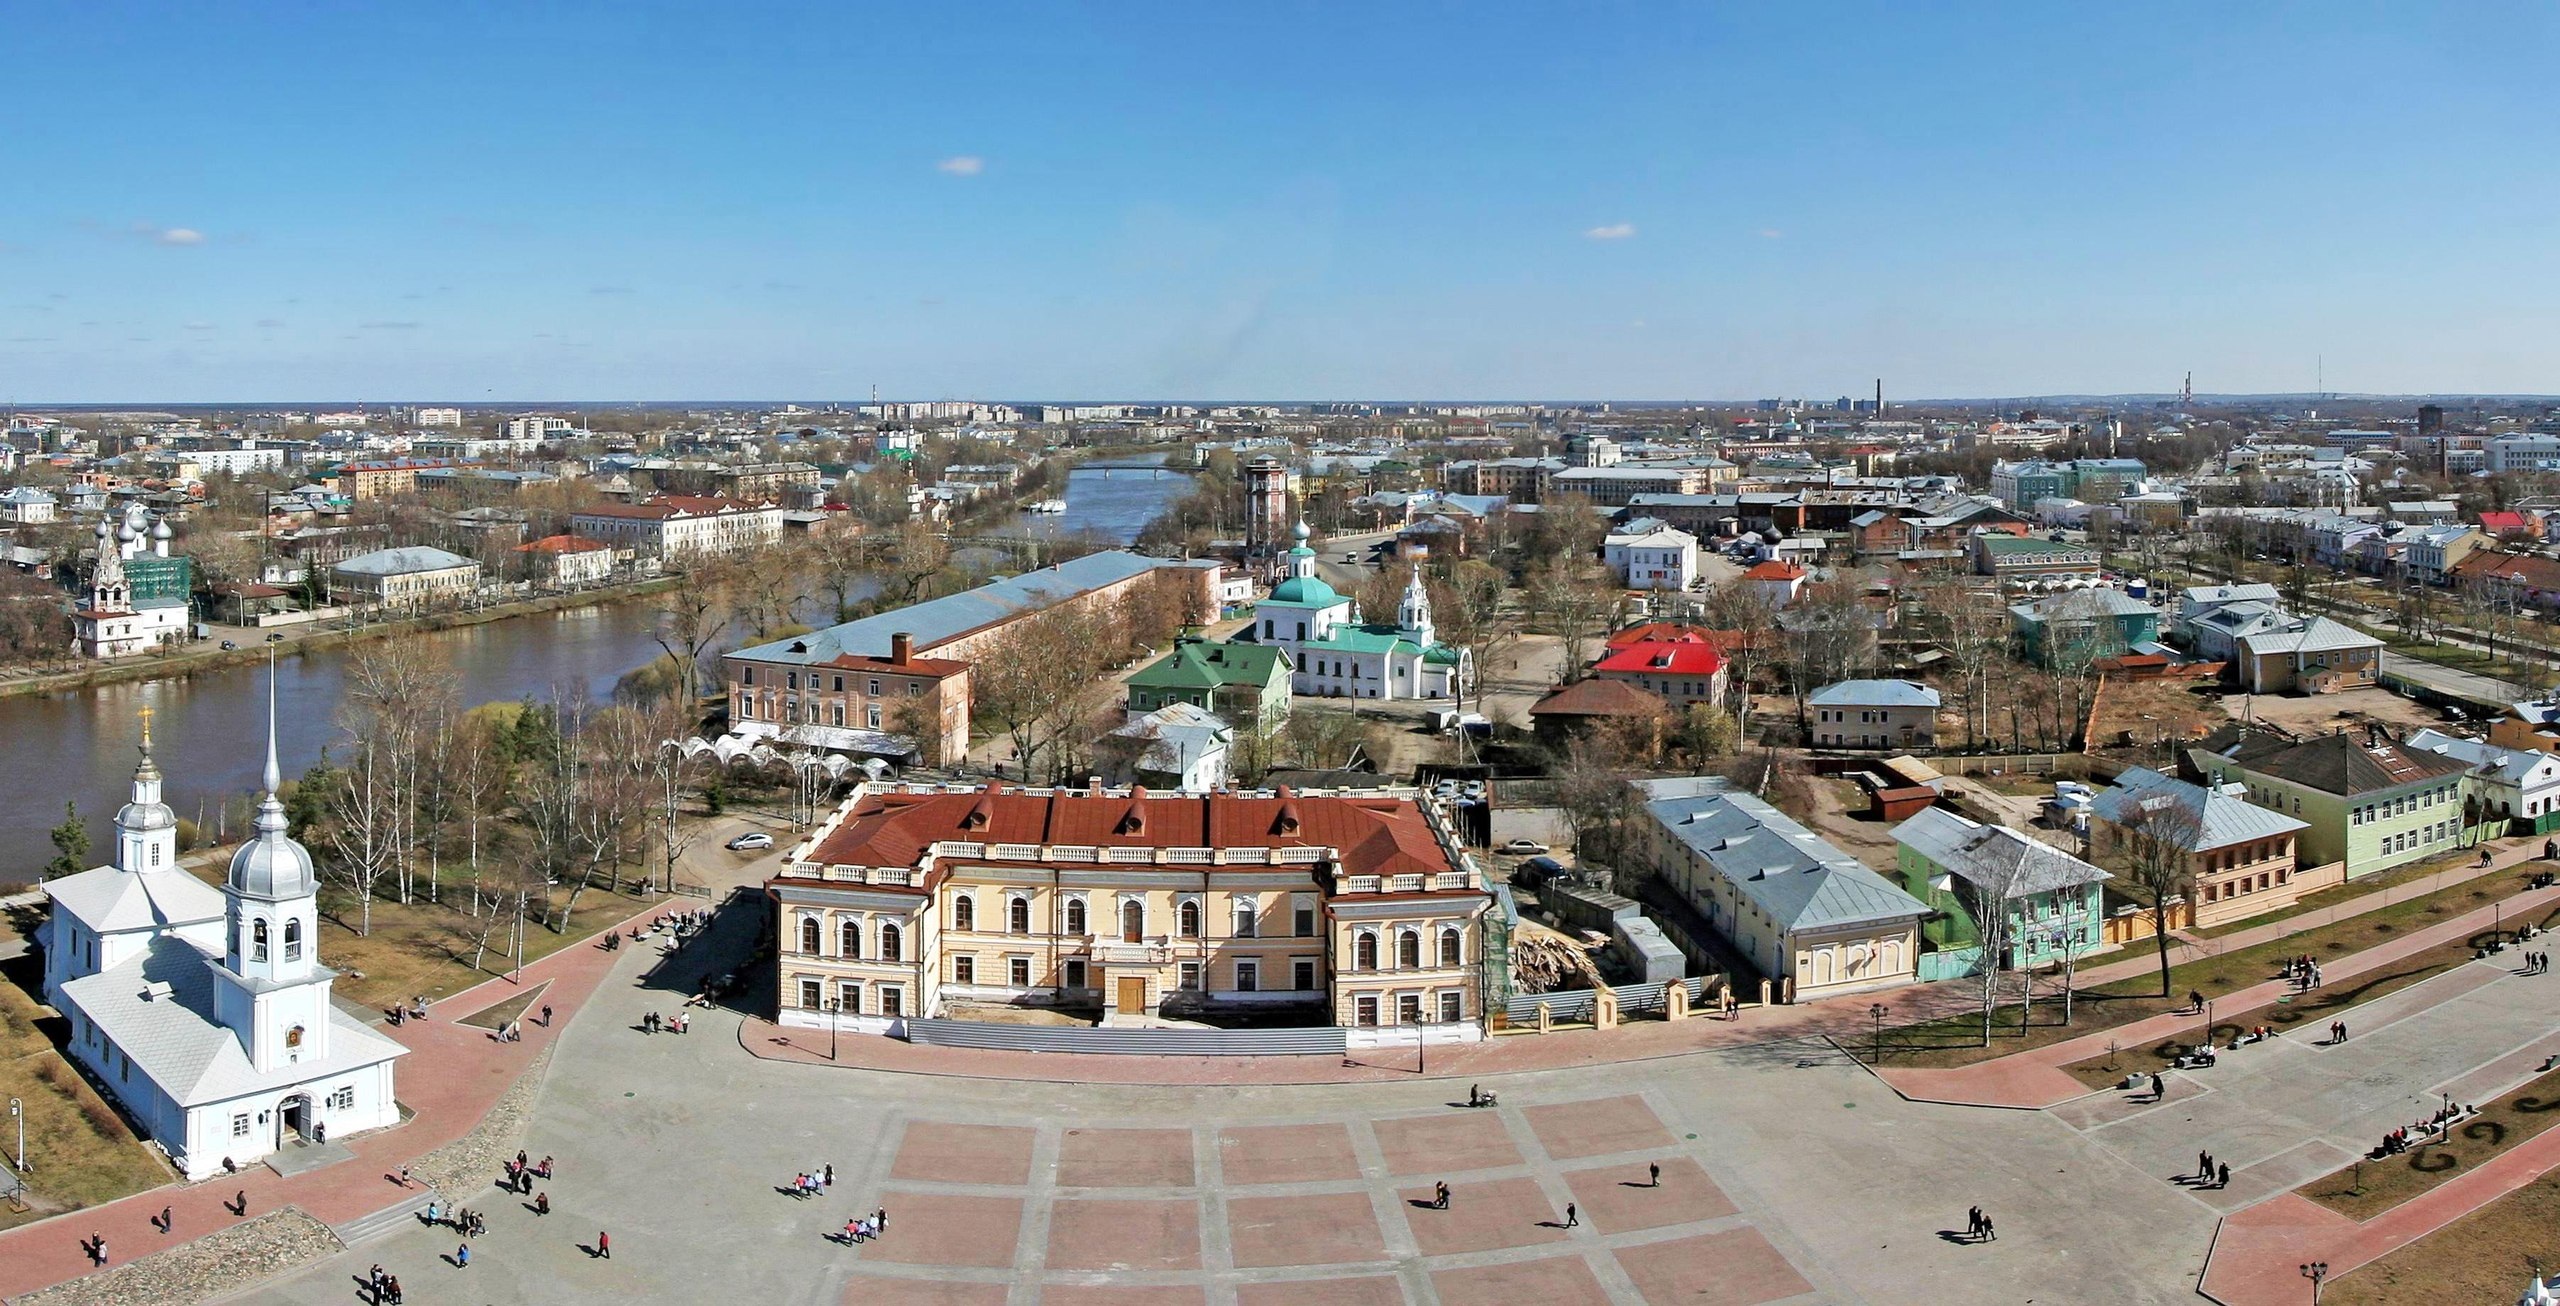
photography, town, city, walkway, cityscape, panorama, downtown, plaza, port, stadium, north, arena, town square, russia, bird's eye view, aerial photography, residential area, vologda, human settlement